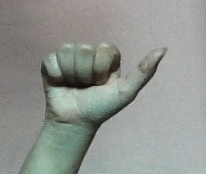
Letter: dhad